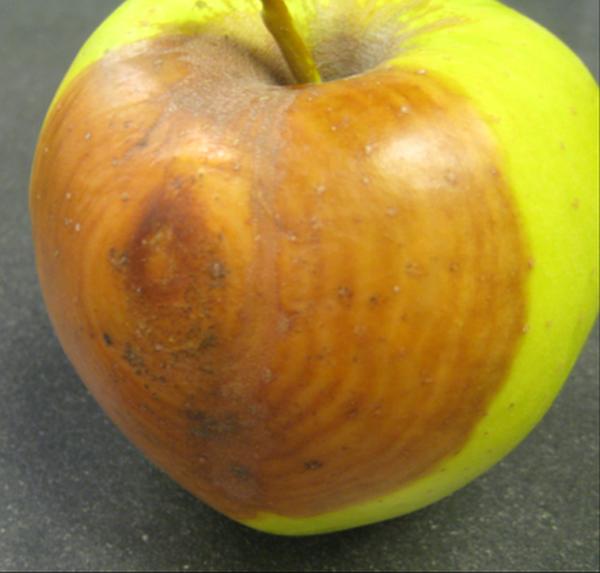
Plant: Apple
Disease: apple black rot